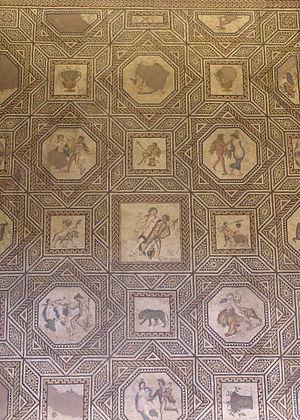
Le musée romain-germanique est un important musée archéologique situé à Cologne, en Allemagne. Le musée, ouvert en 1974, est situé à côté de la cathédrale de Cologne, sur le site d'une villa romaine du IIIᵉ siècle, découverte en 1941 lors du creusement d'un abri anti-aérien.